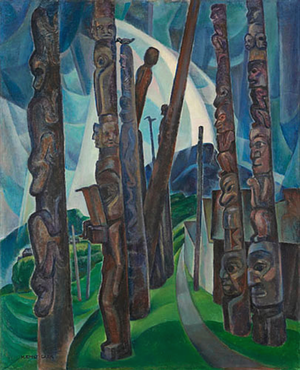
Emily Carr, née le 13 décembre 1871 et morte le 2 mars 1945 à Victoria, au Canada, est une artiste peintre canadienne.